A History of English Food

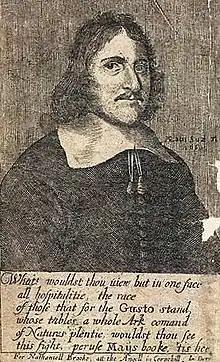
Dickson Wright calls Robert May, author of the 1660 "The Accomplisht Cook", a major figure in English cuisine.

The book begins with a short introduction, in which Dickson Wright states that her "great passions" include food and history, so that she "always knew" she would come to write the book. She adds that another passion is field sports, "providing food and controlling pests and vermin", and that this runs like a "silver thread" through the book.